Oaks Creek

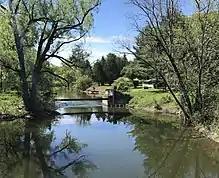
Oaks Creek near source, looking south at dam.

The United States Geological Survey (USGS) formally maintained a stream gauge along Oaks Creek. It was in operation from 1929 to 1995 and was located in the Hamlet of Index. During this period it had an average discharge of , a maximum discharge of and had minimum discharge of . The USGS also did non-daily field measurements, at random intervals, of the creek by the Hamlet of Schuyler Lake between 1963 and 1974. The highest measured discharge of on September 13, 1974 and had minimum discharge of on September 8, 1970.